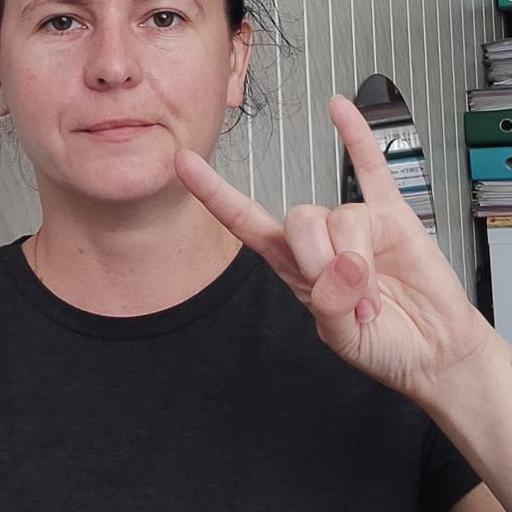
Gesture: rock